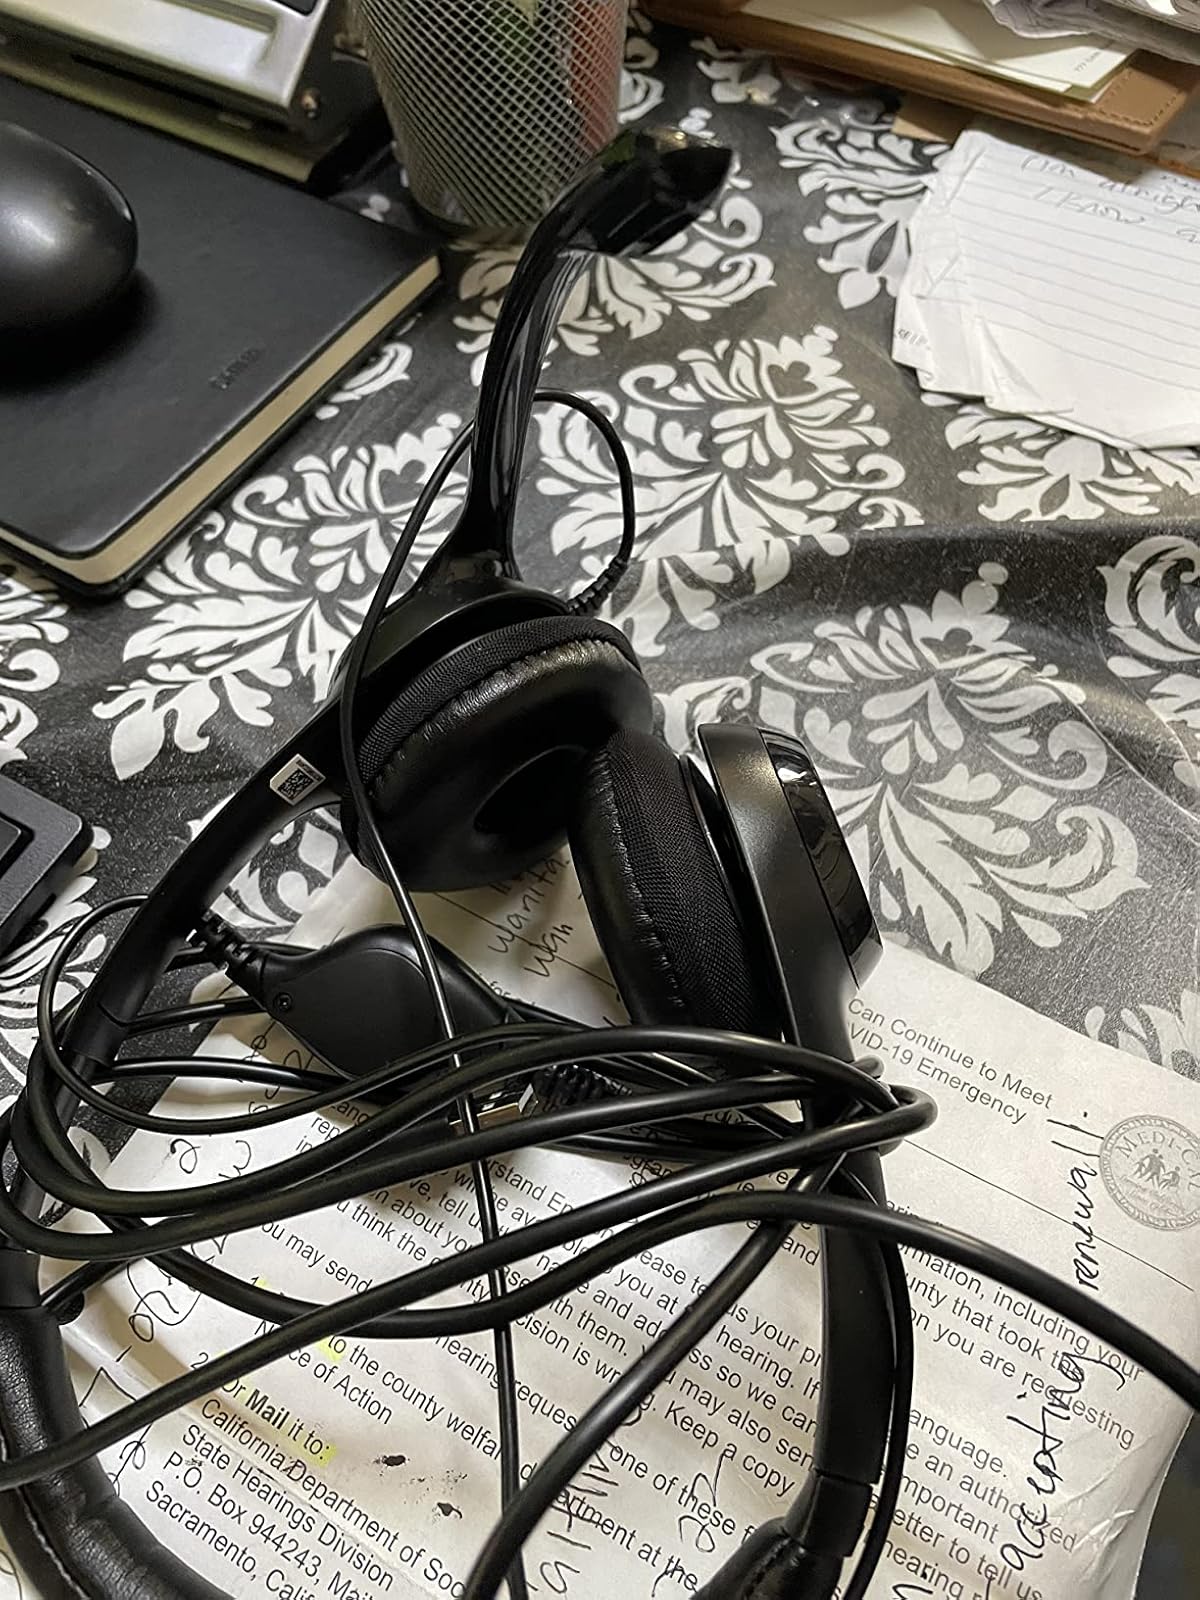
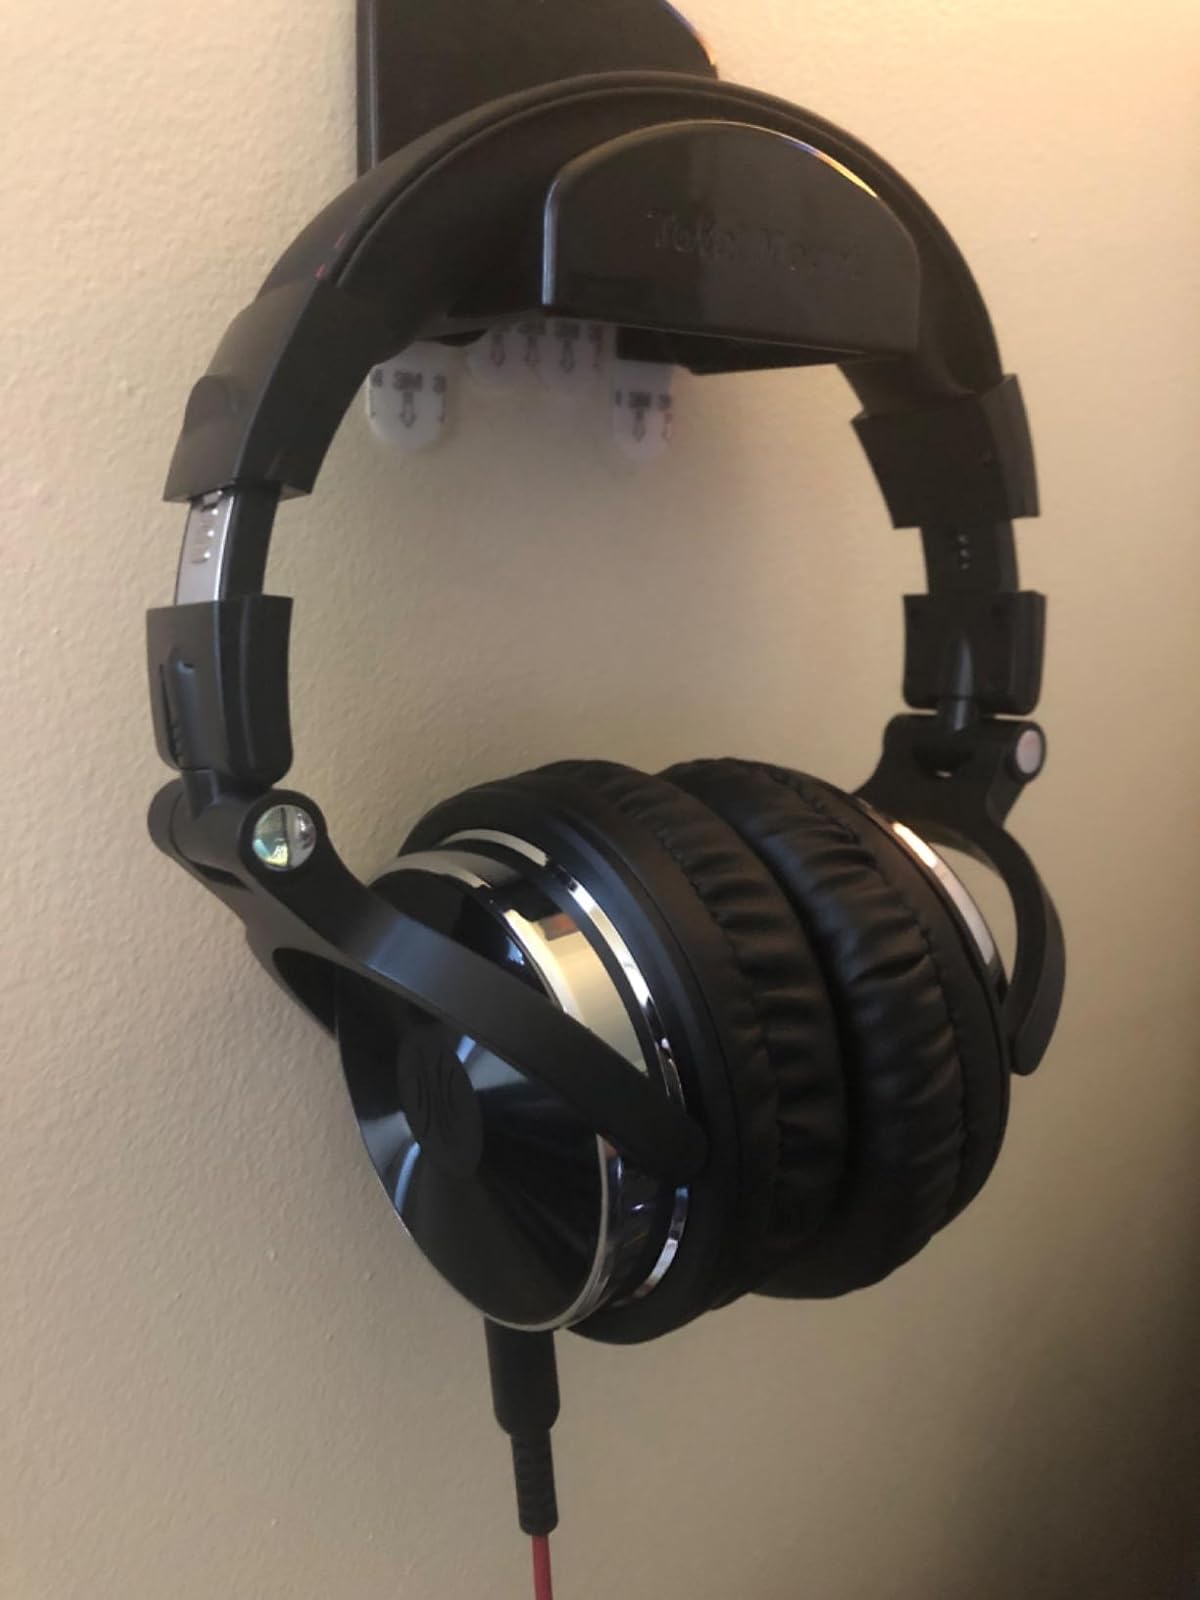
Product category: headphones
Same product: no